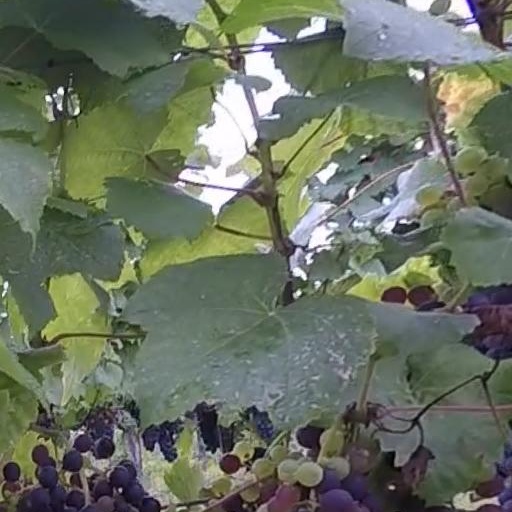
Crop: grape